Henry Richard Webb

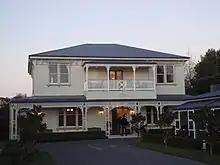
Te Wepu in 2011

In Sydney, he had been a member of the Horticultural and Agricultural Society of New South Wales. He continued this interest in Canterbury, studied botany, and was a member of the Christchurch Horticultural Society, including its chairman.